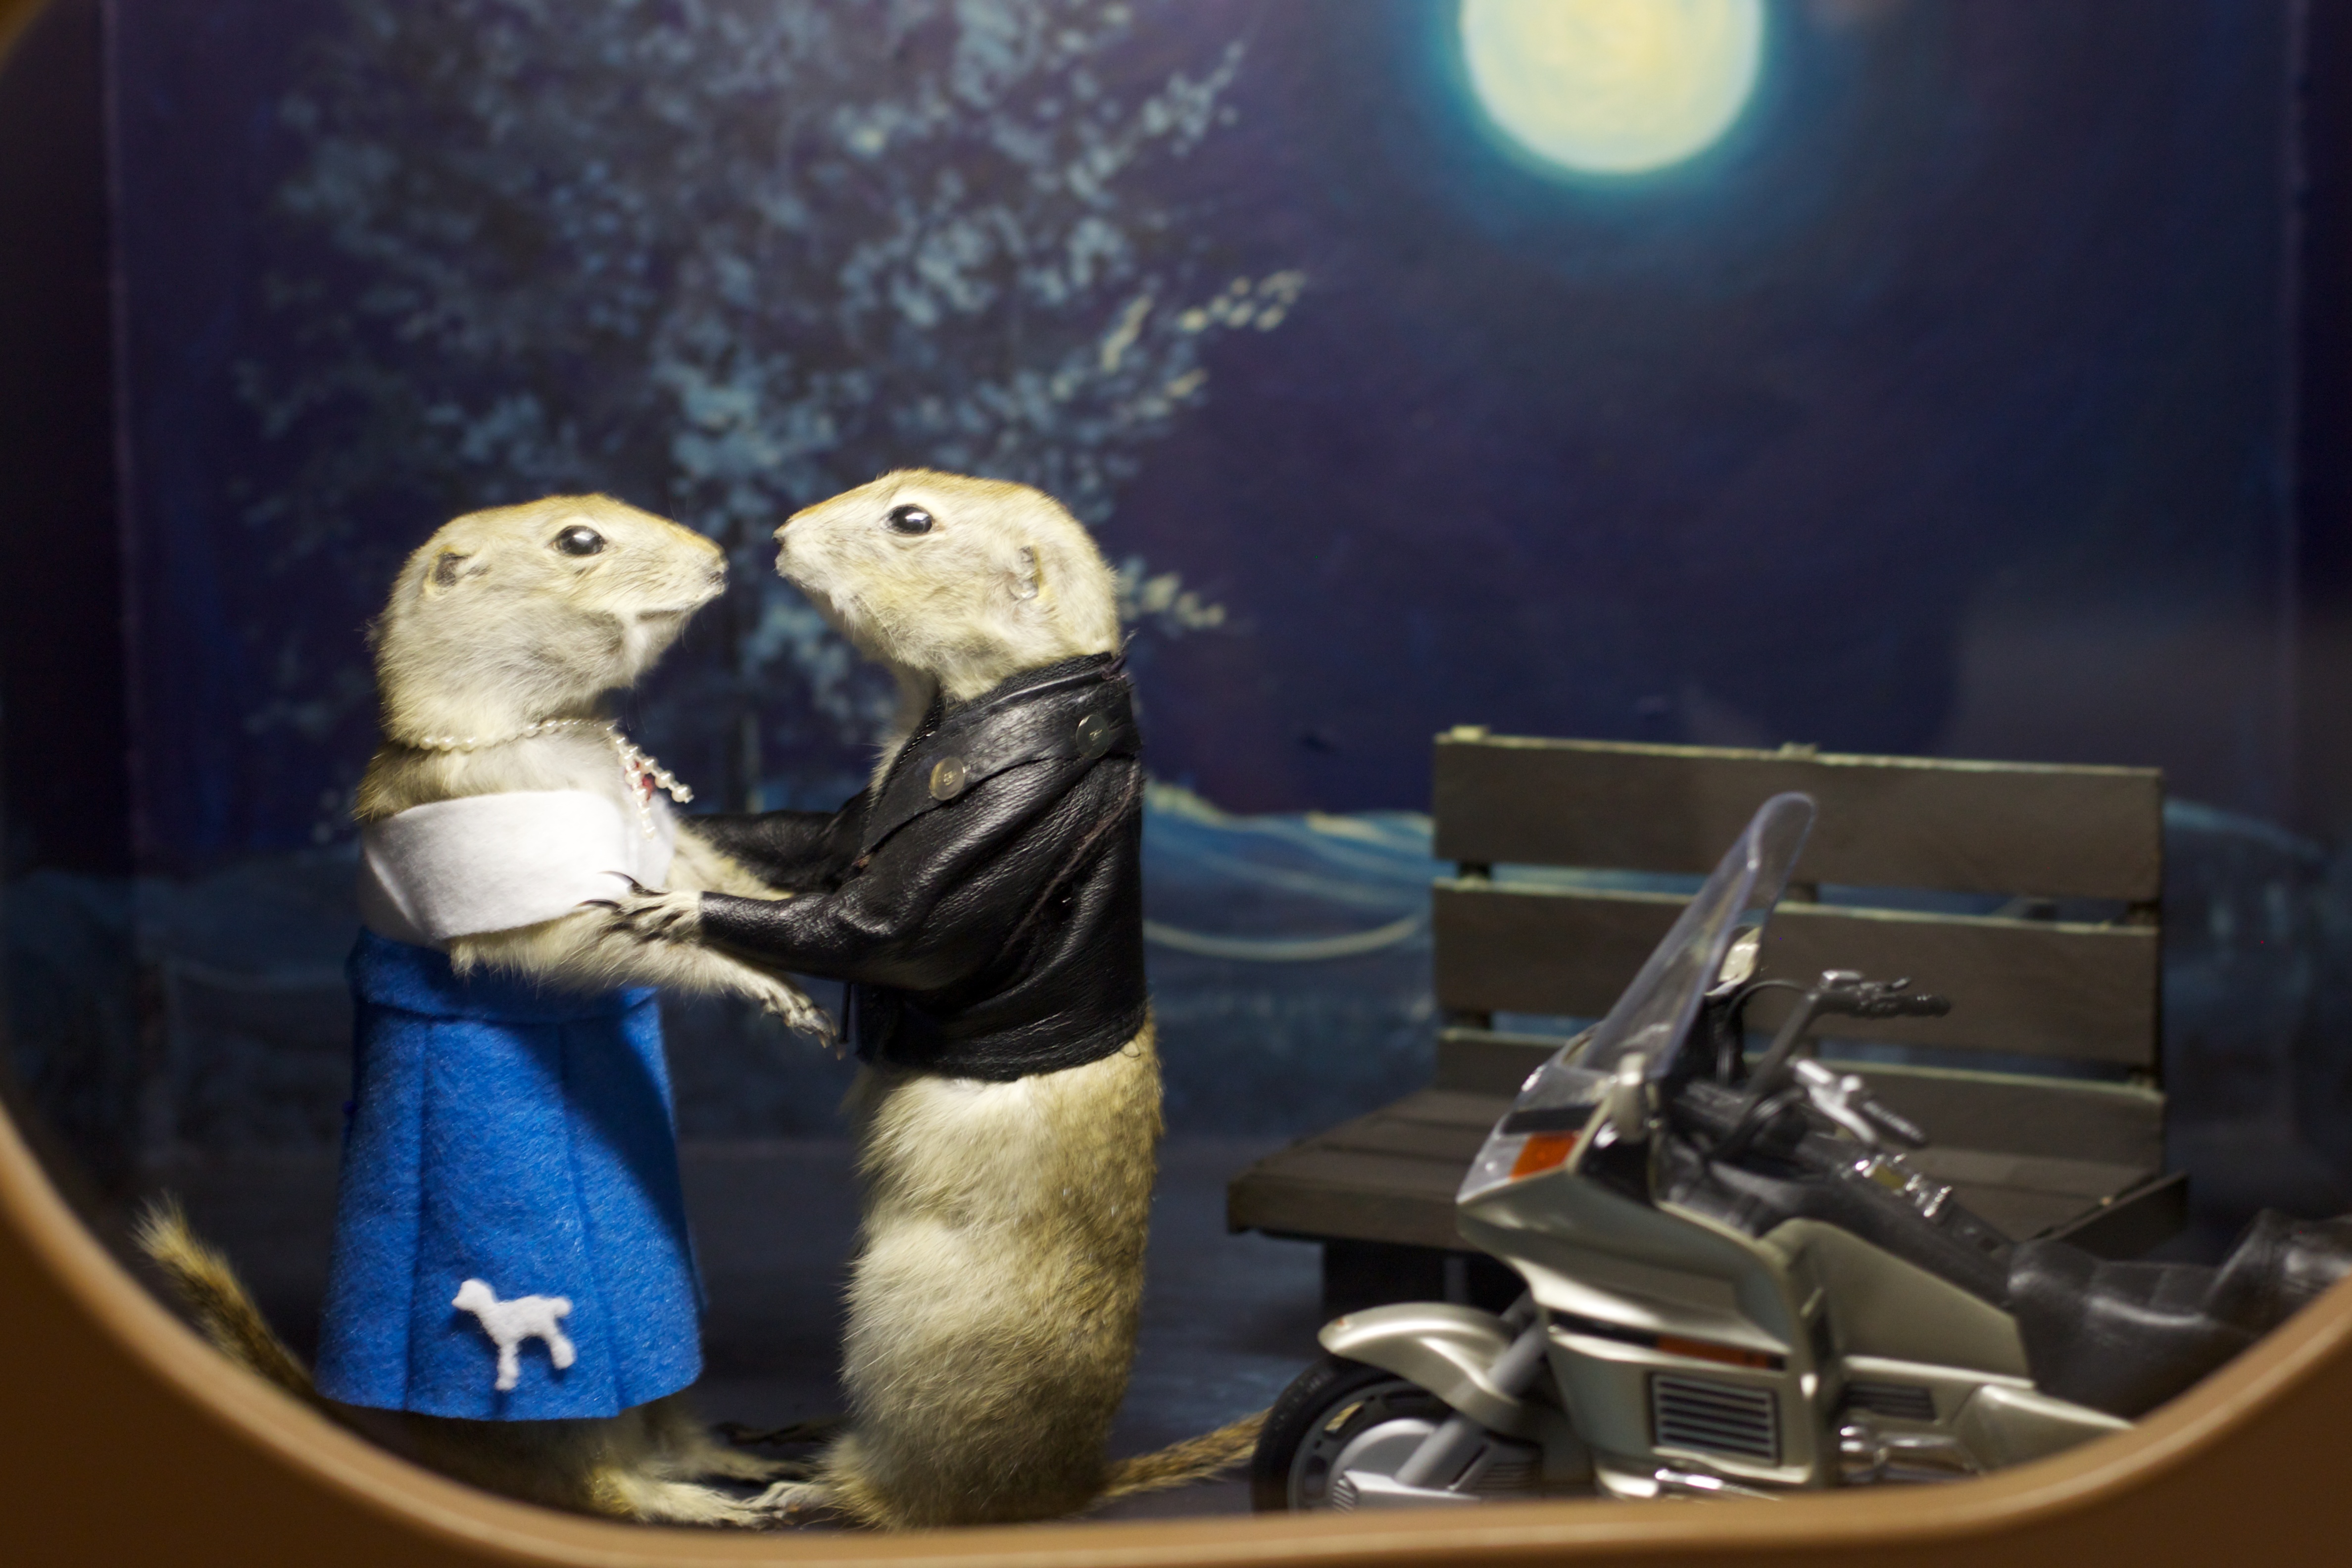
technology, toy, odyssey, gopher